Scribe

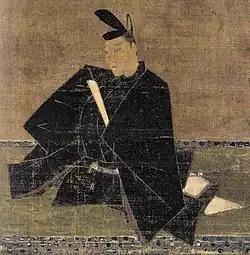
Portrait of Fujiwara no Teika (1162–1241), poet, scribe, and book collector

The earliest extant writings take the form of "mokkan", wooden slips used for official memoranda and short communications and for practical purposes such as shipping tags; inscriptions on metal and stone; and manuscripts of sutras and commentaries. "Mokkan" were often used for writing practice. Manuscripts first took the form of rolls made from cloth or sheets of paper, but when manuscripts began to appear as bound books, they coexisted with handscrolls "(makimono)".